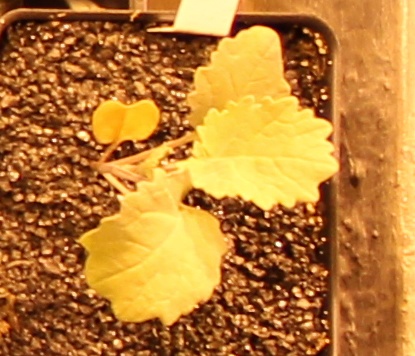
Label: Canola